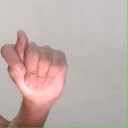
अक्षर: ट